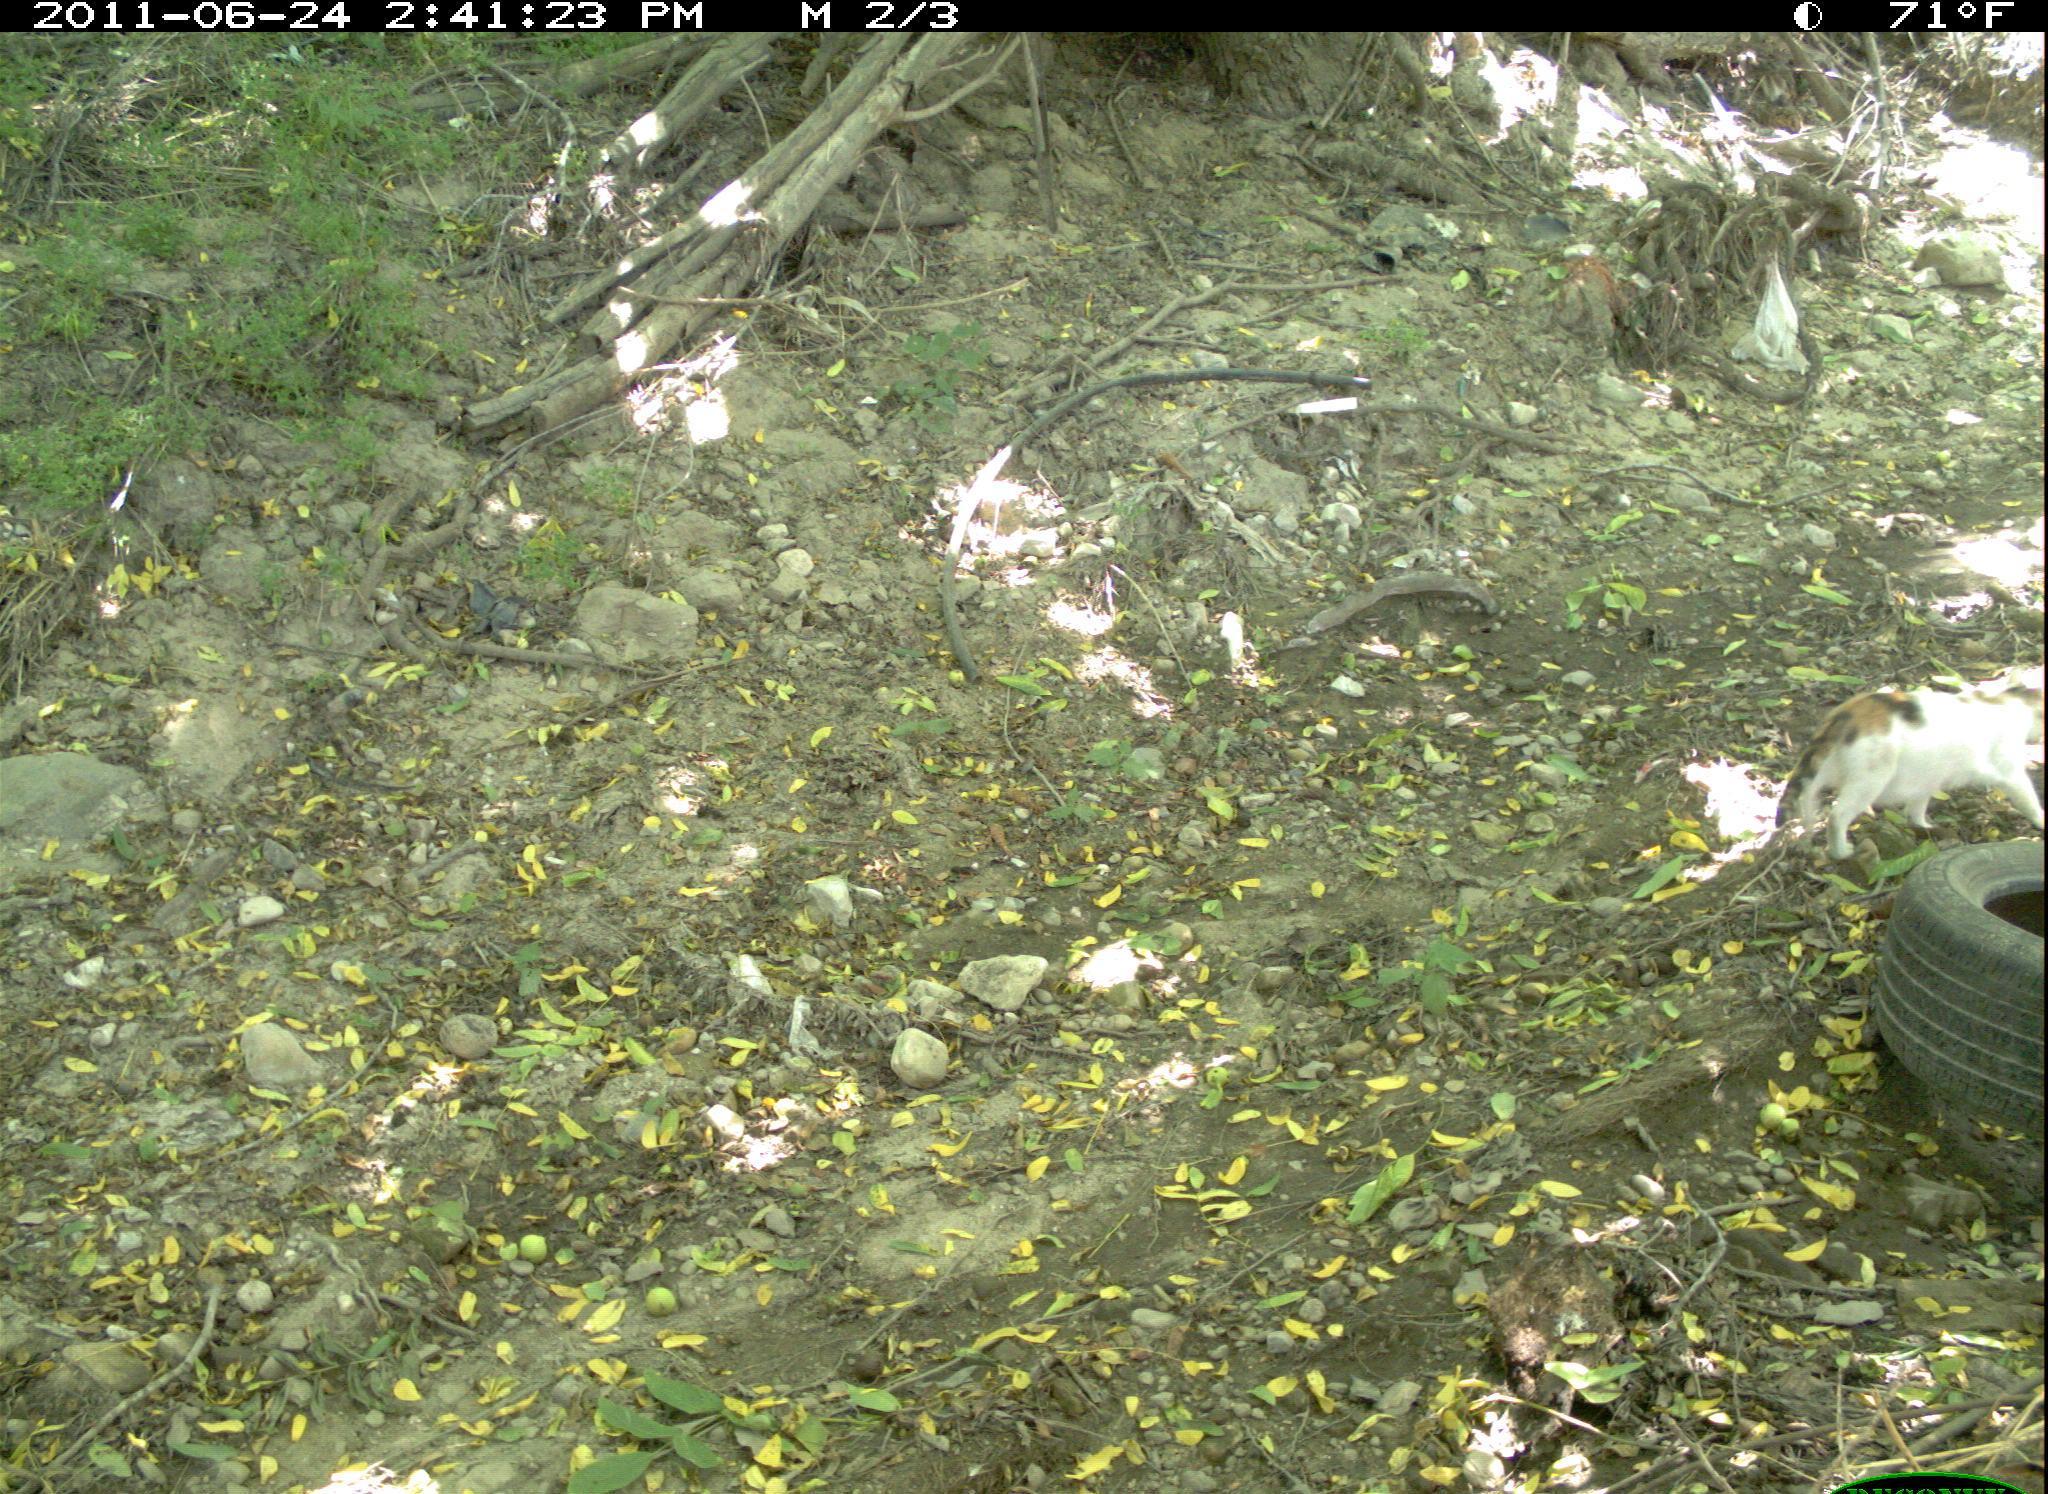
Species: Felis catus